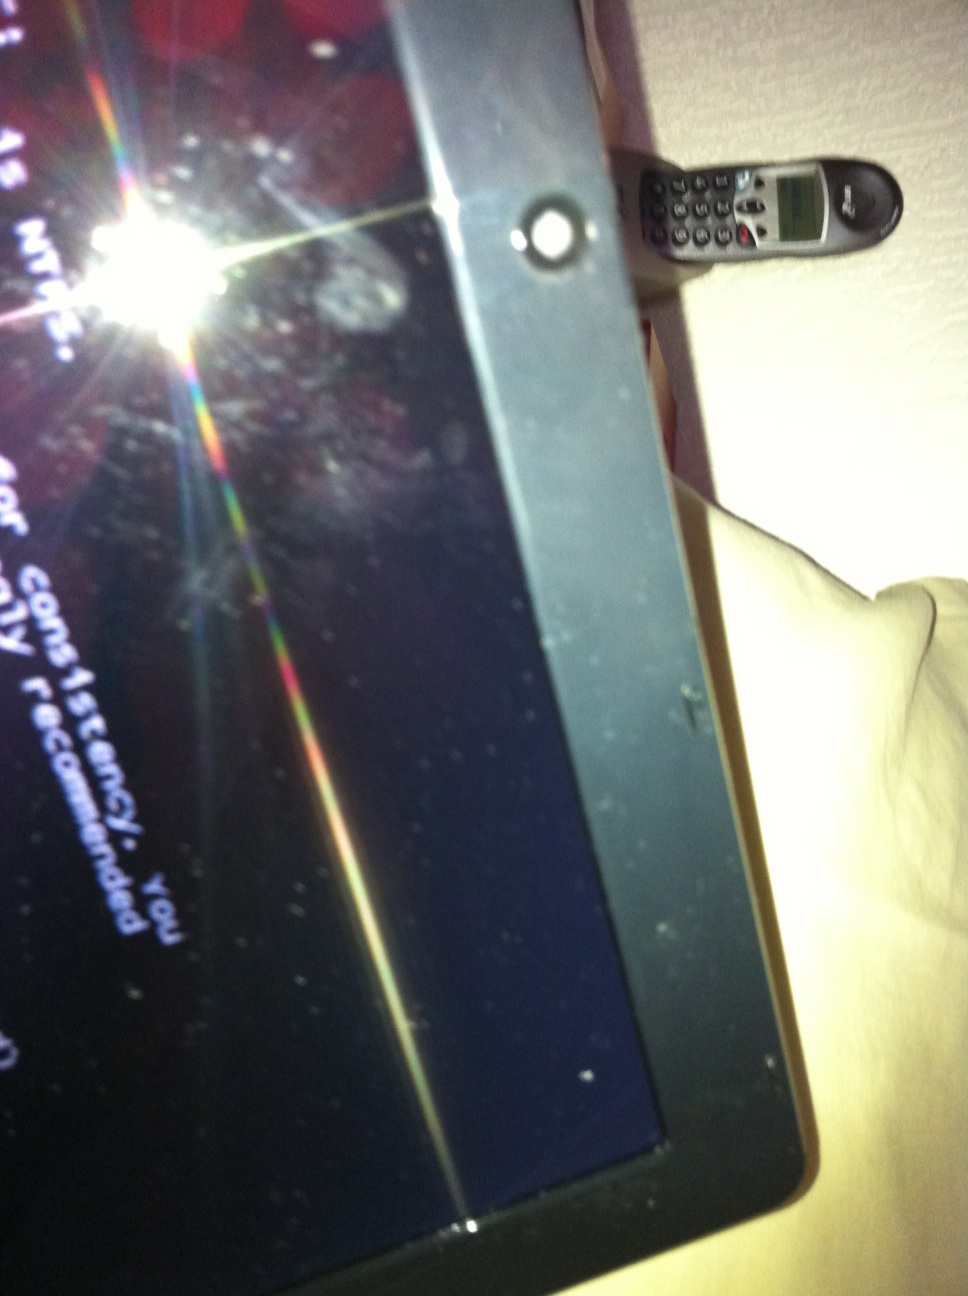Question: What does my computer say?
Answer: unanswerable